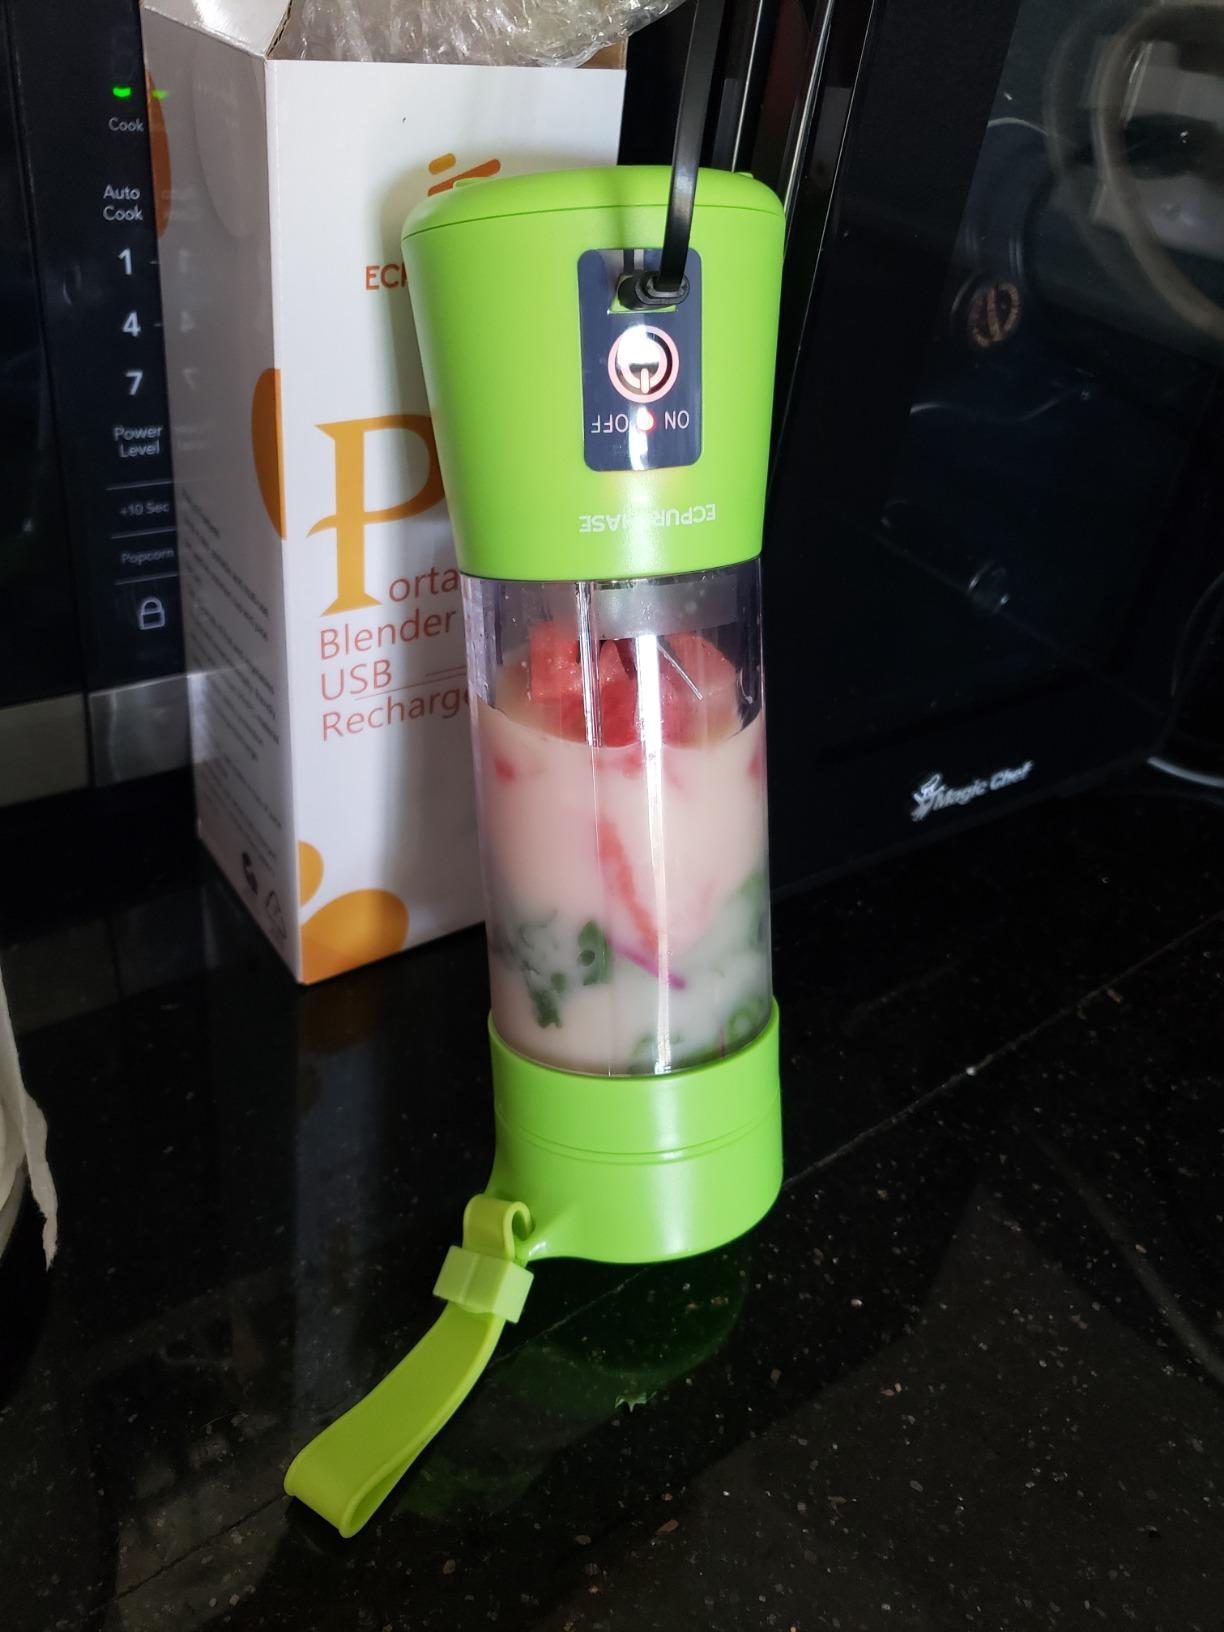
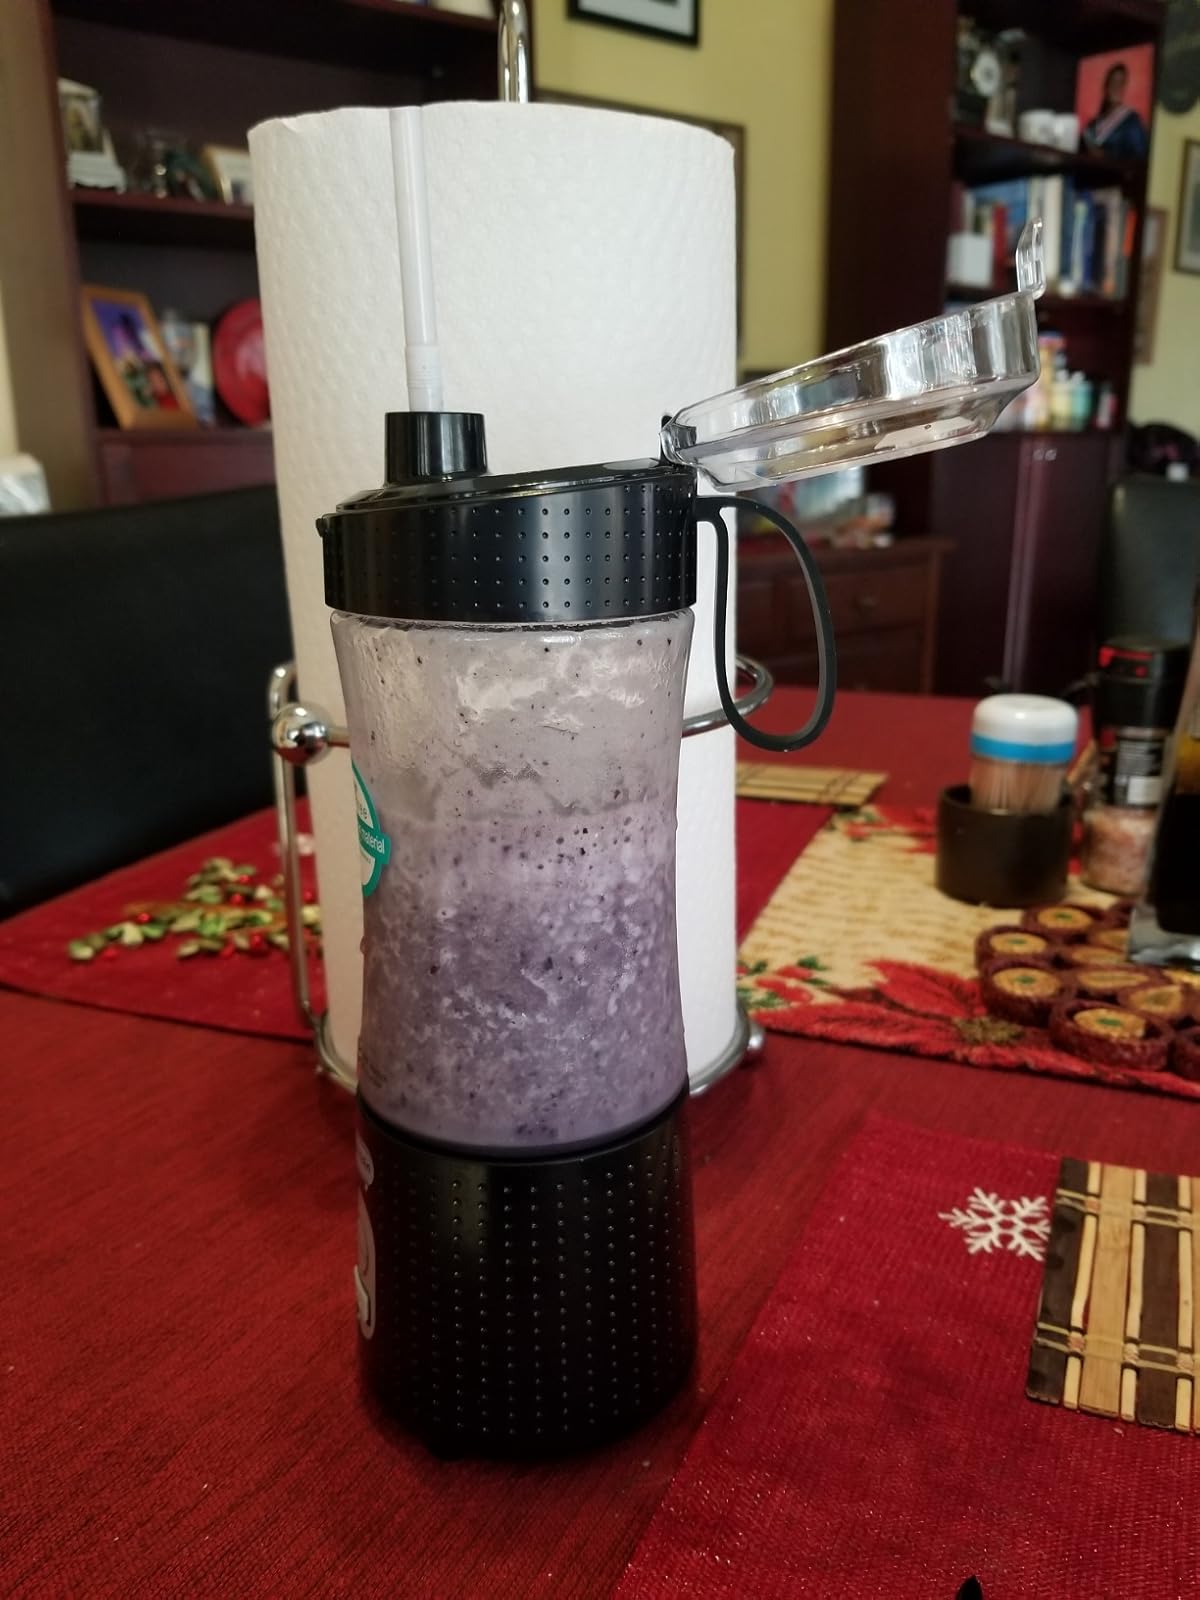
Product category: items_blender
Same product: no